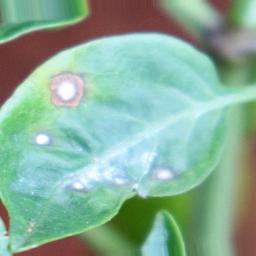
Label: cercospora